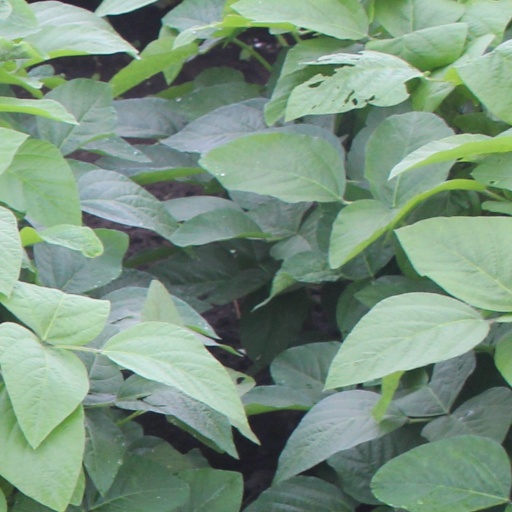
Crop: soybean